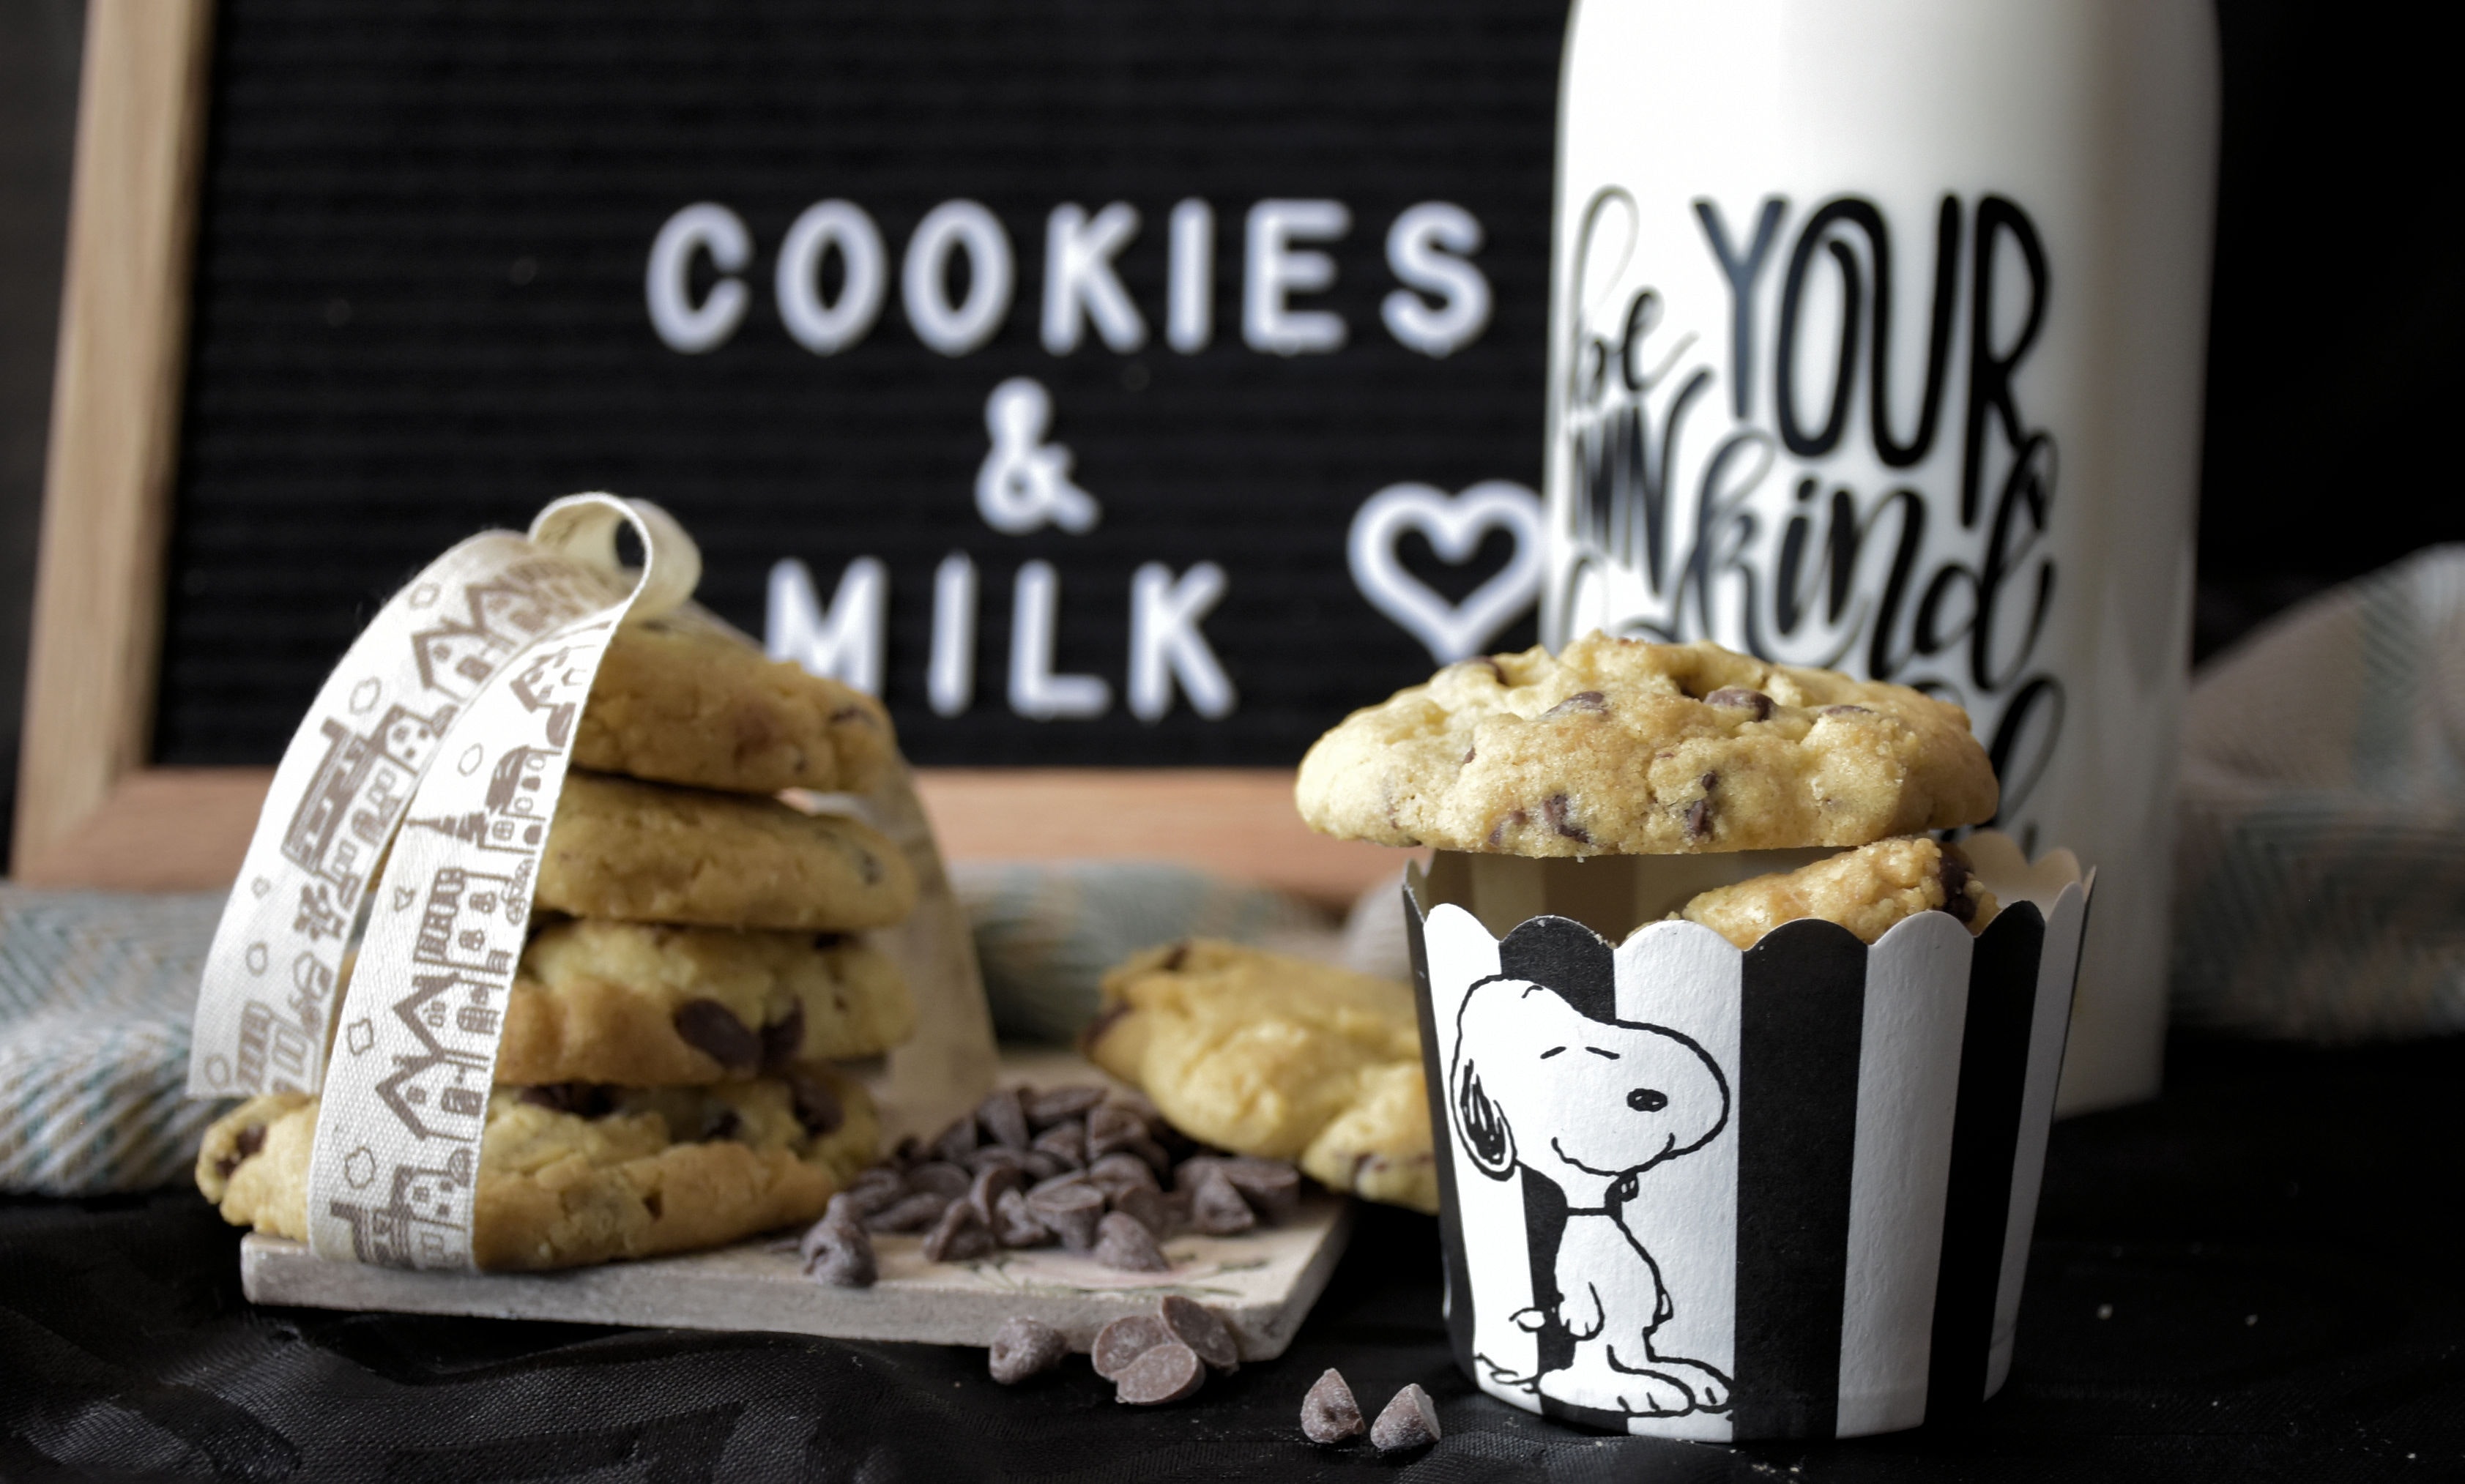
food, snack, cuisine, dish, dessert, baked goods, chocolate chip cookie, cookie, finger food, cookies and crackers, chocolate chip, ingredient, baking, scone, sweetness, gluten, cup, muffin, cookie dough, Bake sale